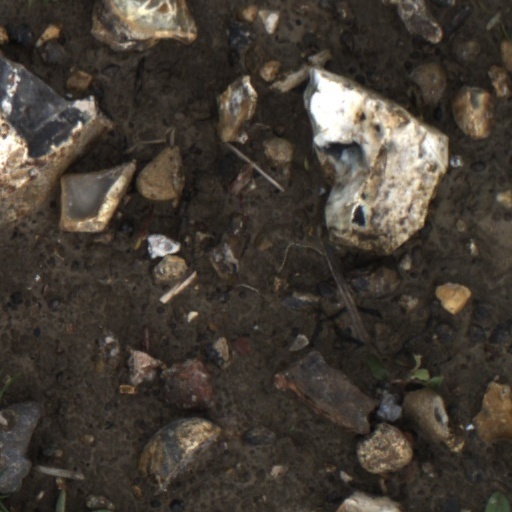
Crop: wheat